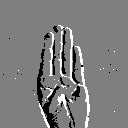
ASL letter: b